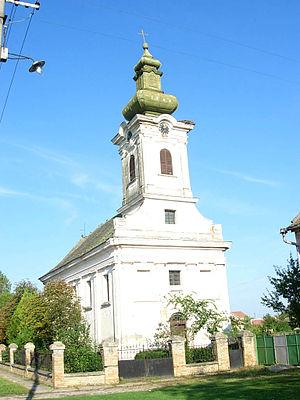
Margita est un village de Serbie situé dans la province autonome de Voïvodine. Il fait partie de la municipalité de Plandište dans le district du Banat méridional. Au recensement de 2011, il comptait 926 habitants.
L'éparchie du Banat est une éparchie, c'est-à-dire une circonscription de l'Église orthodoxe serbe, située dans la région du Banat. Elle s'étend principalement dans la province de Voïvodine mais aussi dans la partie du Banat qui fait partie du district de Belgrade. Le siège de l'éparchie est la ville de Vršac. En 2016, elle est administrée par l'évêque Nikanor.